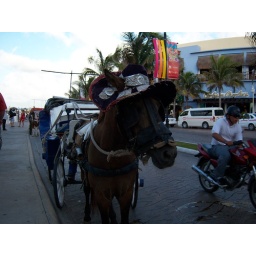
A horse wearing a hat in Cozumel. Too funny!